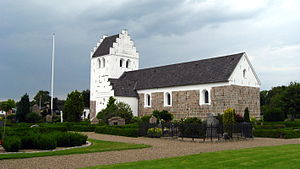
Kollerup Sogn (Jammerbugt Kommune)
Kollerup Kirke
Kollerup Kirke (Jammerbugt Kommune)
Kollerup Sogn var et sogn i Jammerbugt Provsti. Sognet lå i Jammerbugt Kommune. Indtil Kommunalreformen i 2007 lå det i Fjerritslev Kommune, og indtil Kommunalreformen i 1970 lå det i Vester Han Herred.